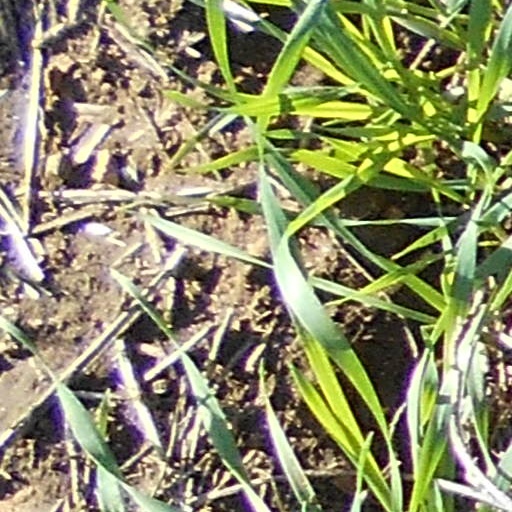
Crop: wheat